Boiling Springs, North Carolina

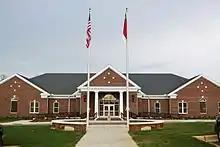
Town hall

The Town of Boiling Springs' Council-Manager form of government with a Mayor and five Councilmen (one of whom serves as Mayor Pro-Tem) who are each elected at-large in staggered four year terms. The Town Council appoints a town attorney and town manager to advise the council and oversee the town's operations. All other staff report to the town manager, who manages the day-to-day operations.